John Martin Robinson

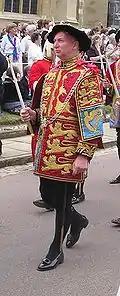
John Robinson in the procession to the annual service of the Order of the Garter

John Martin Robinson FSA (born 1948) is a British architectural historian and officer of arms.